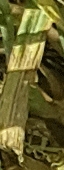
Label: Wheat___Yellow_Rust